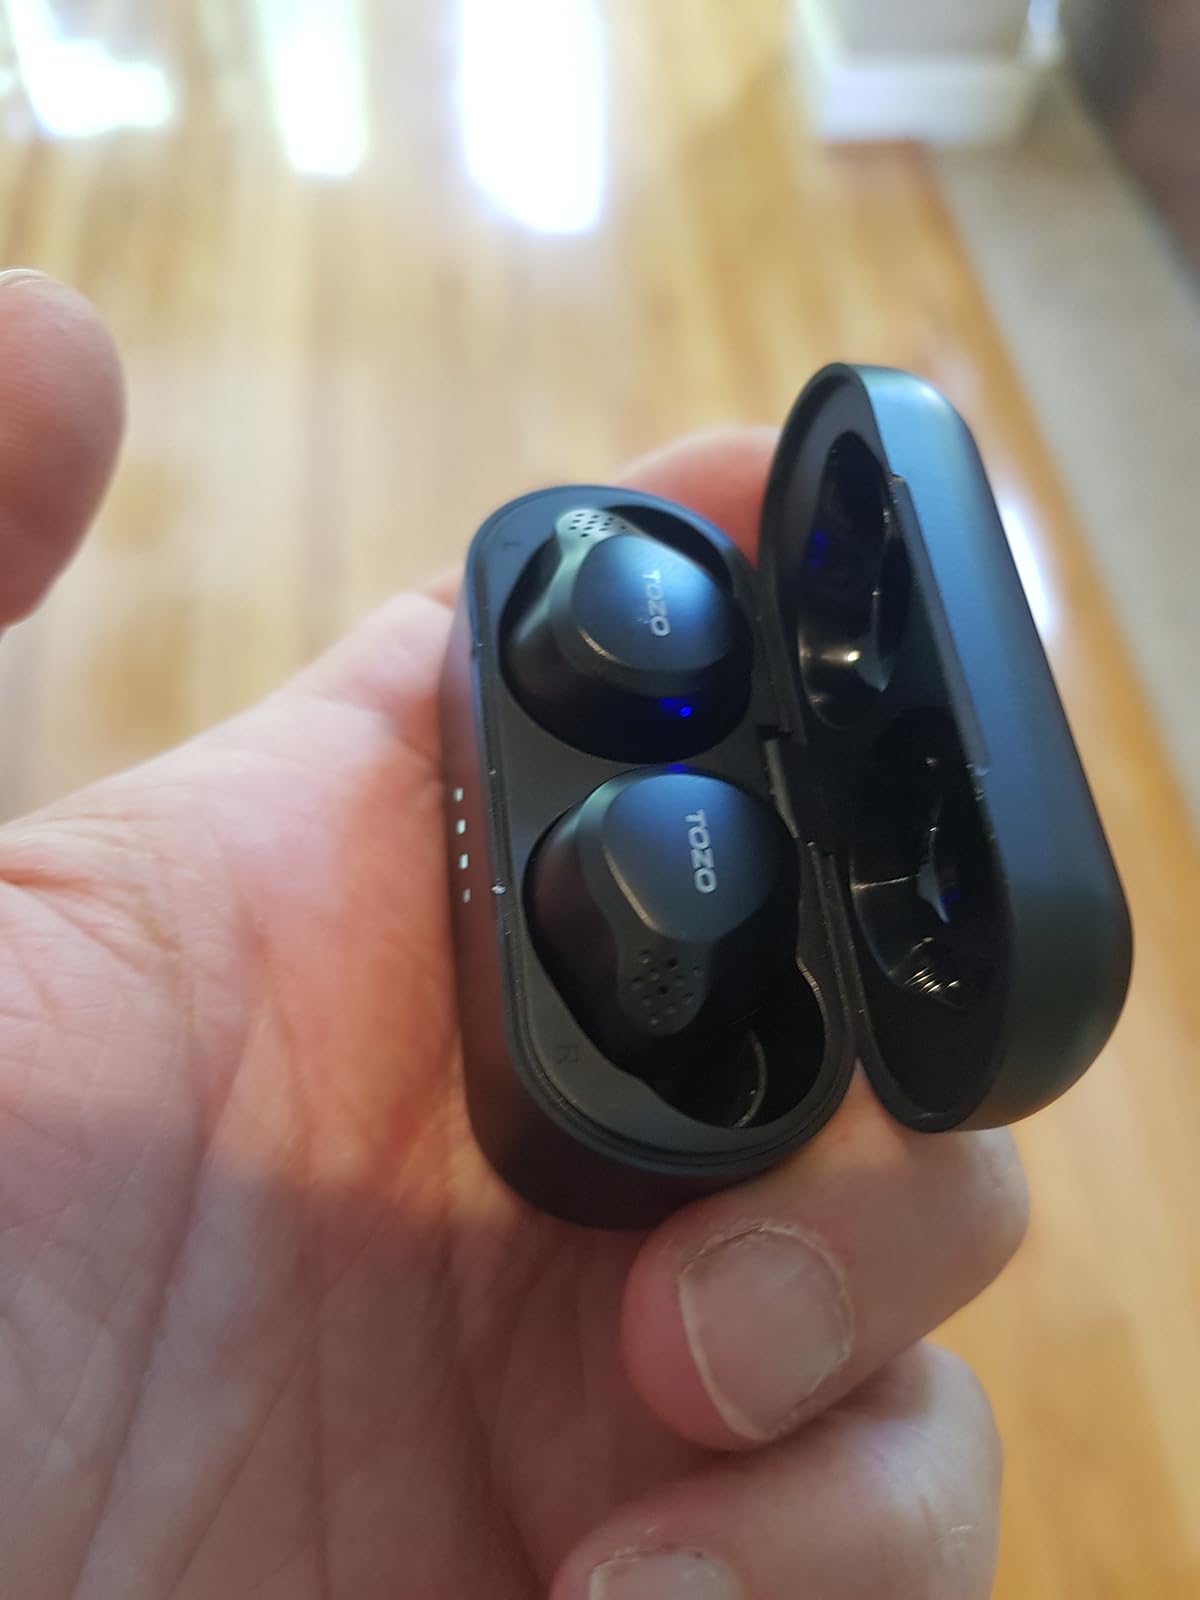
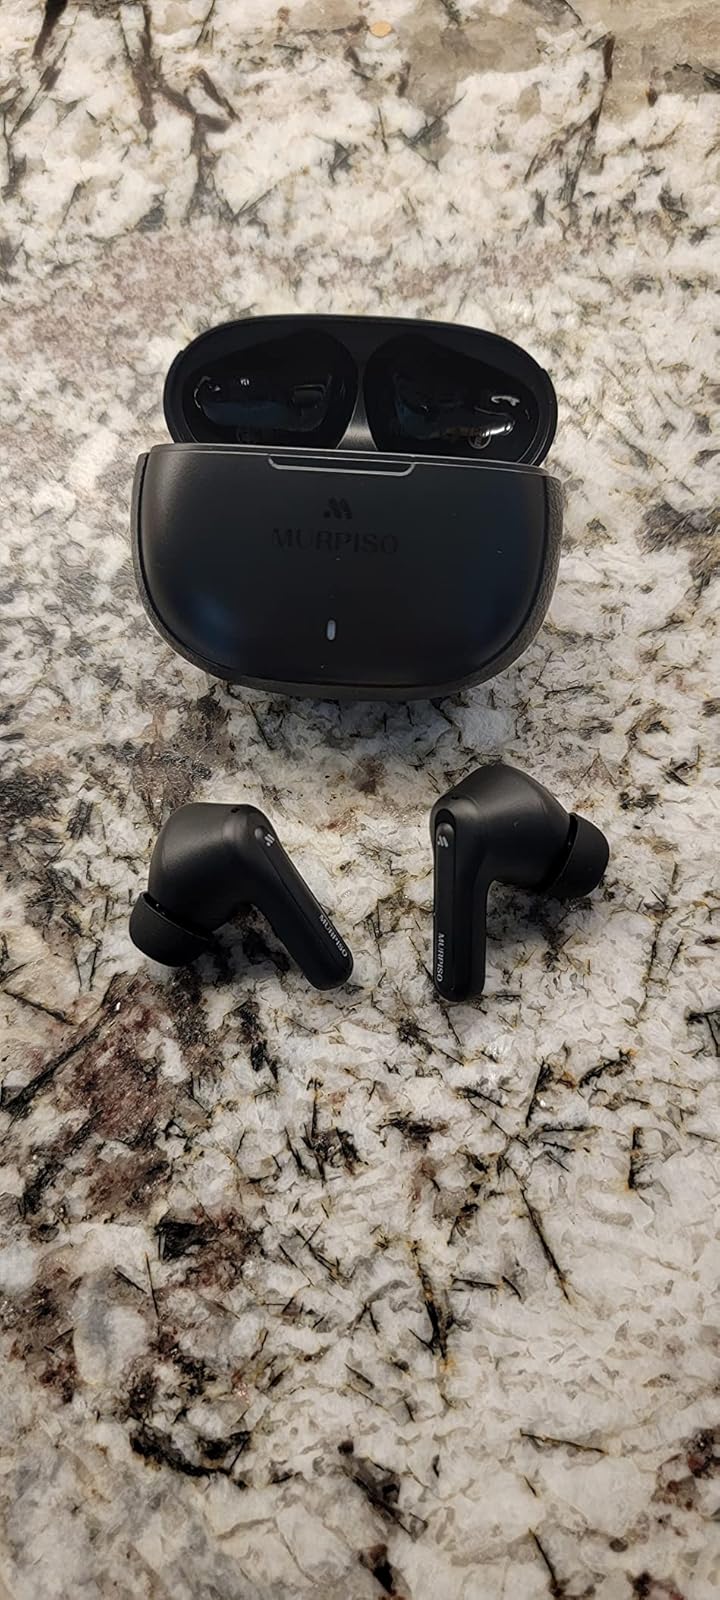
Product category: earbuds
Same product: no